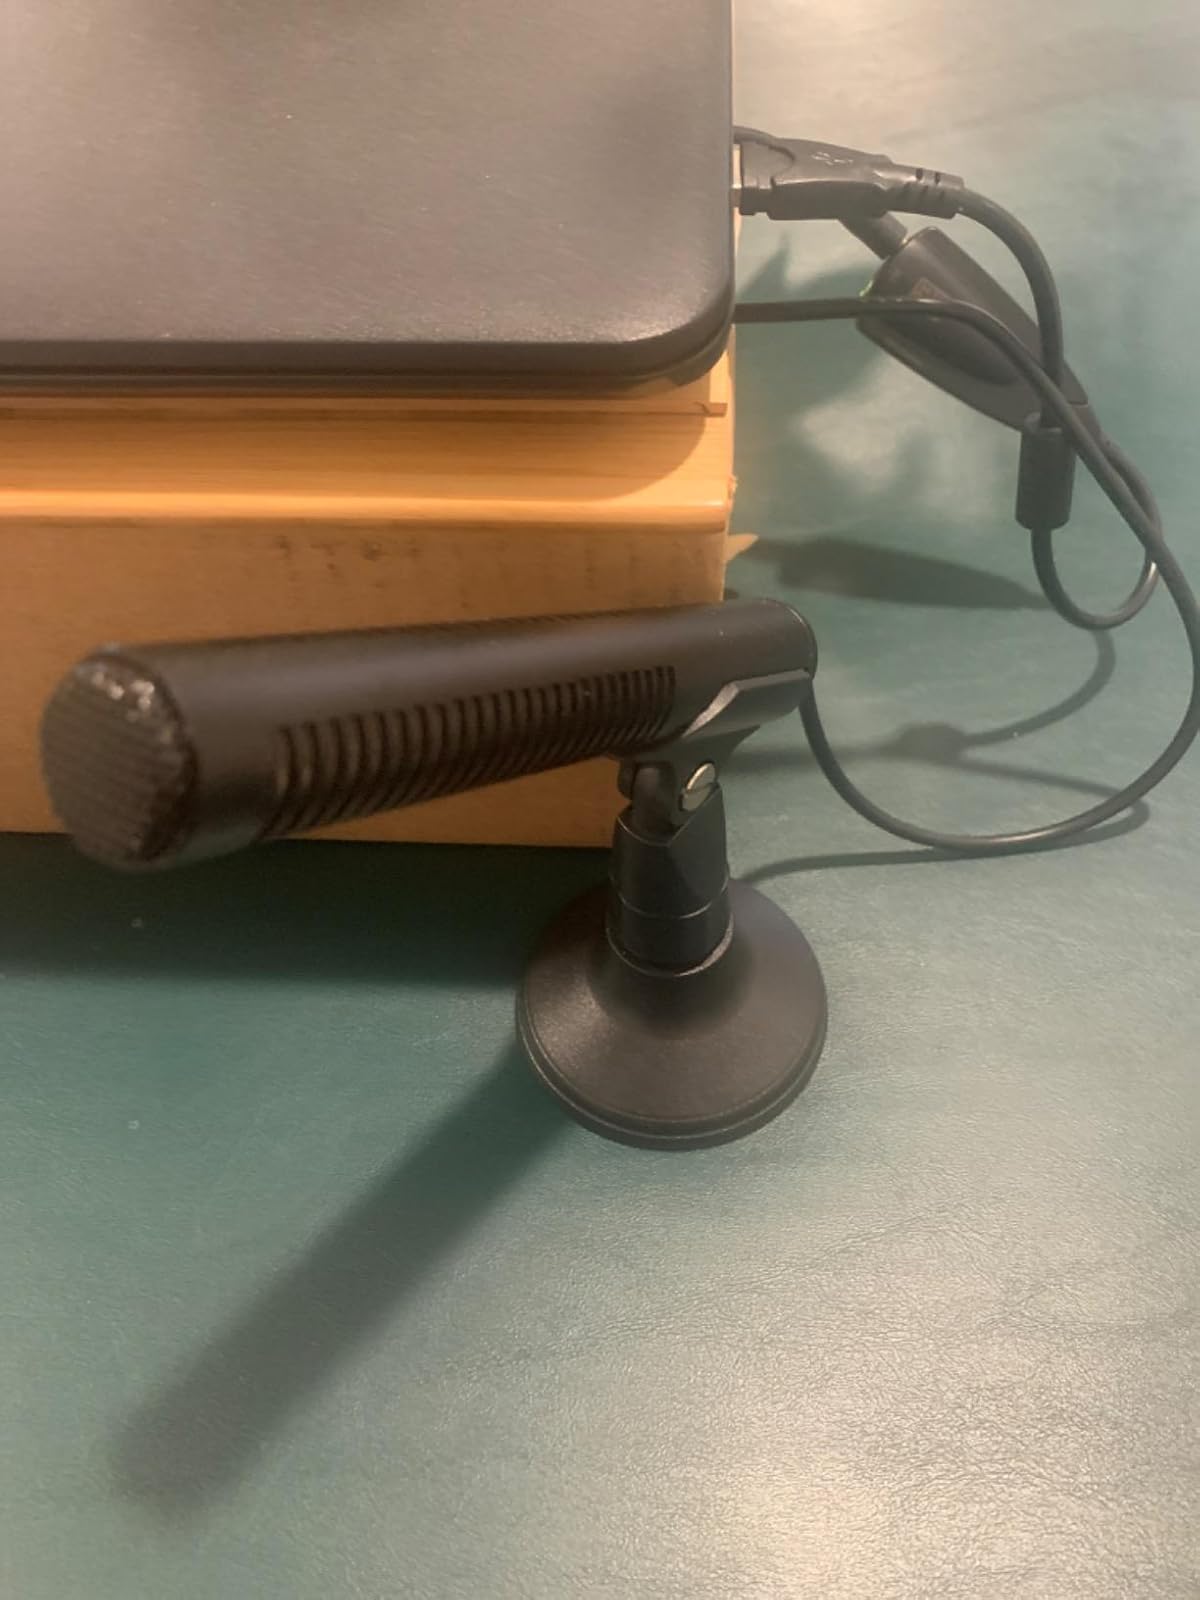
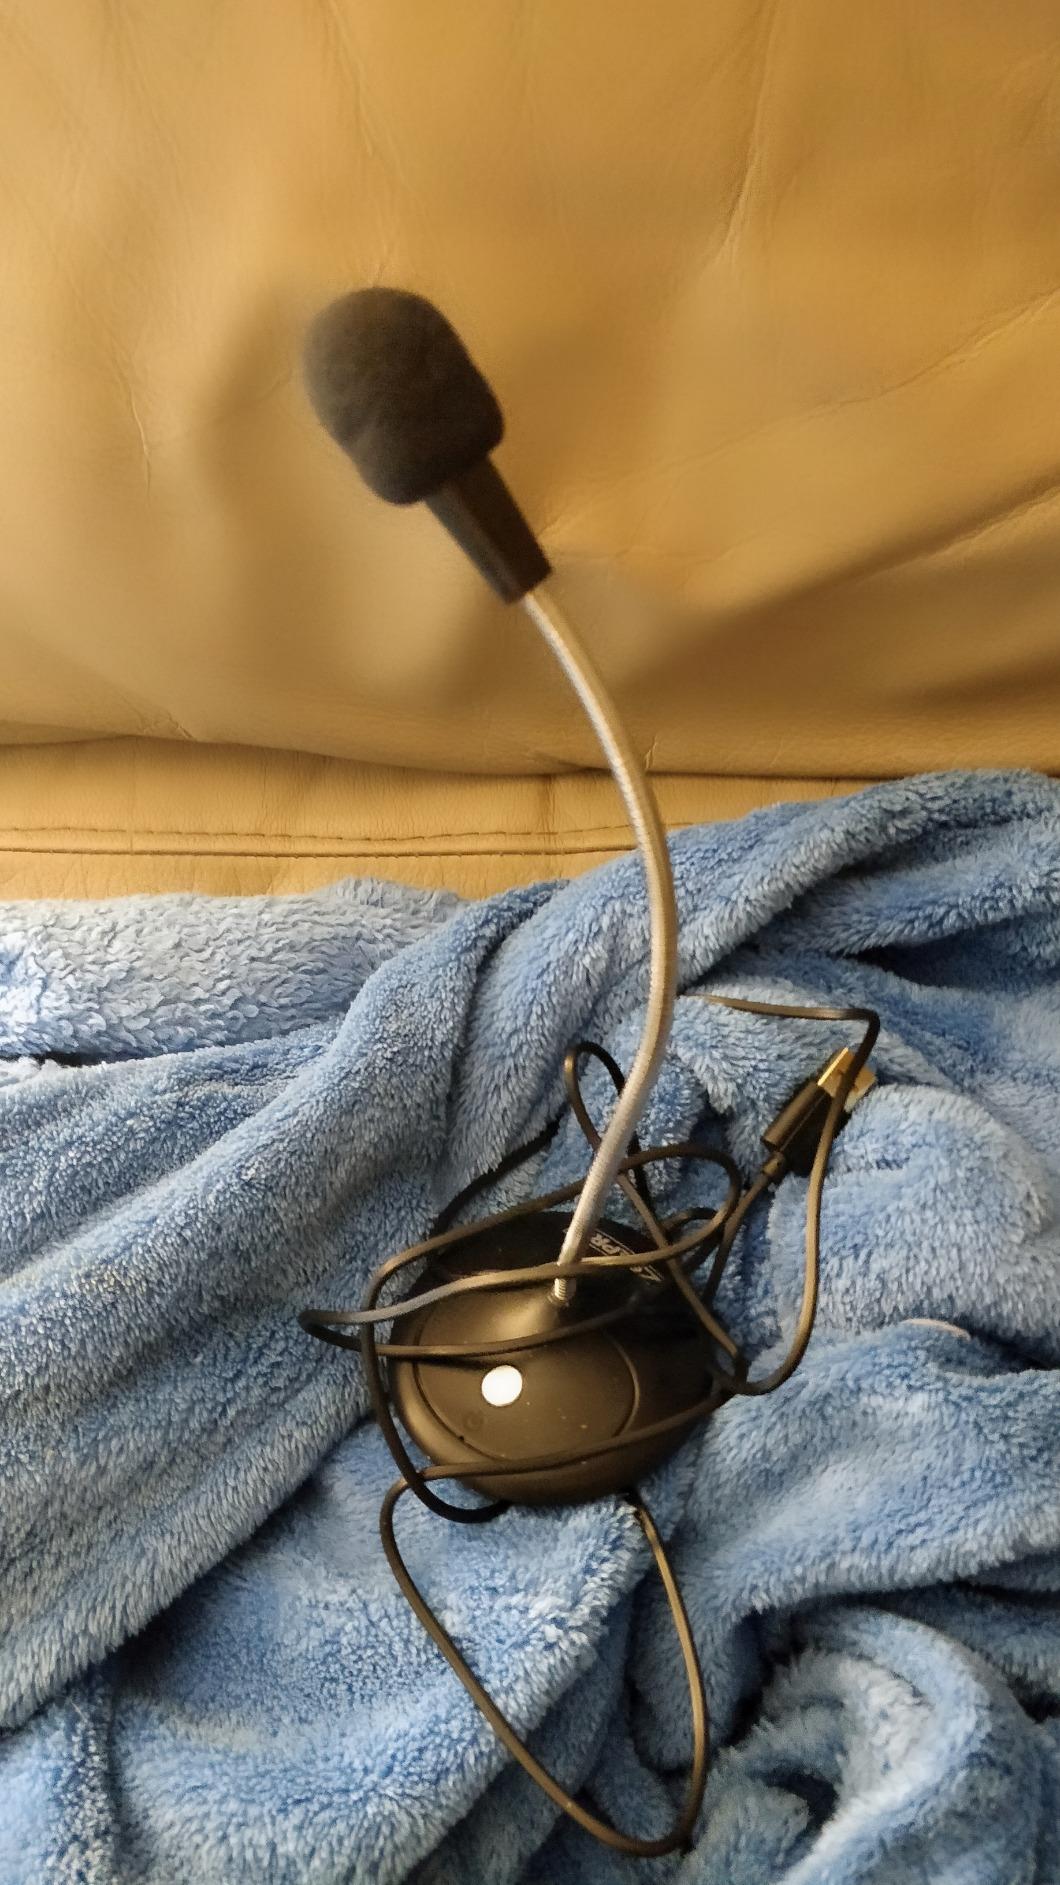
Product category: microphone
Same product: no